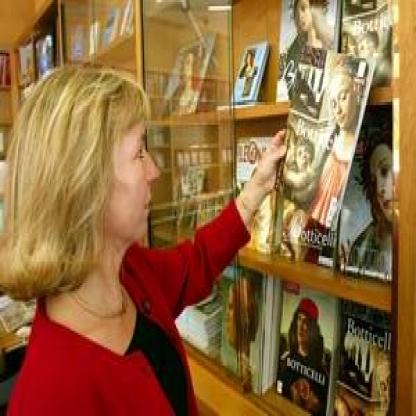
Scene: Indoor